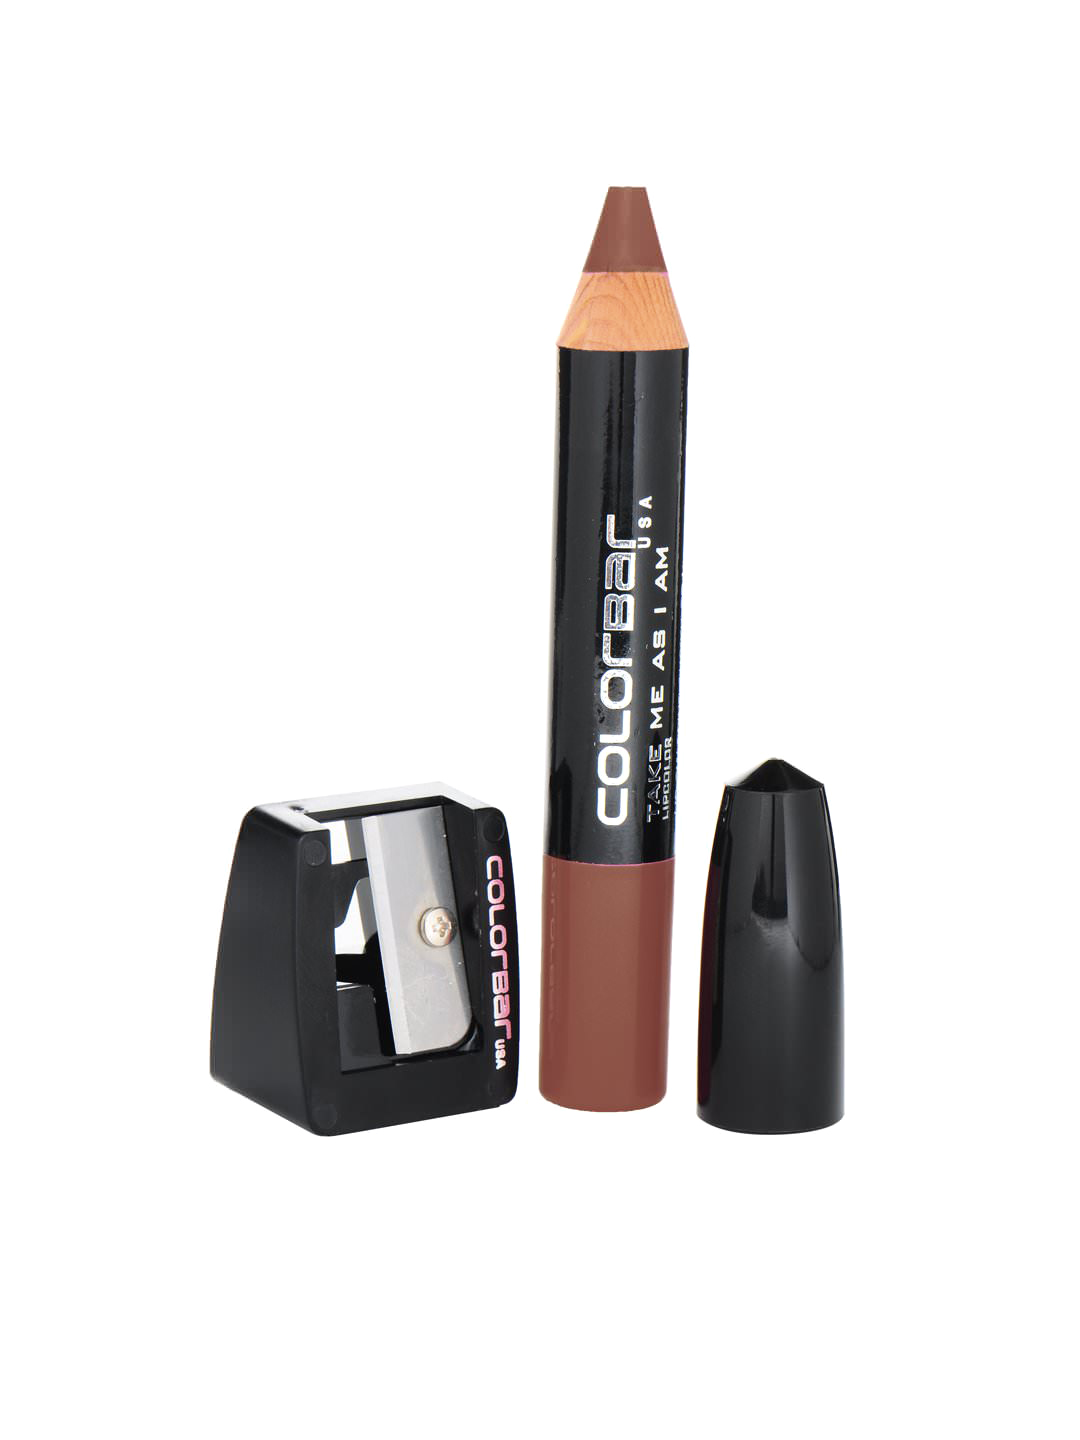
Colorbar Take Me As I Am Mysterious Nude Lipcolor With Sharpener 006
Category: Personal Care / Lips / Lipstick
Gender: Women
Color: Nude
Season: Spring 2017
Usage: Casual